Mitsubishi 3000GT

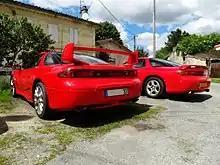
The 1999 VR-4 featured a distinct inverted airfoil spoiler

Facelift models were internally designated Z15A (2WS) and Z16A (4WS) and featured a revised front bumper to accommodate projector beam headlights and small, round projector fog lights. They were unveiled in August 1993 in Japan and gradually made their way to other markets as the earlier cars sold out. Some markets, such as the UK, did not get these models until as late as 1996. The caps on the hood were replaced with integrated sheet metal blisters, and revised side air vents and rear bumpers were added. The interior was redesigned with dual air bags, a new audio system, and revised air conditioning refrigerant. The engines in the twin-turbo models received an increase to and an increase in torque from when MIVEC variable valve technology was introduced in 1995, and as a result Japanese models received an increase in torque, but the power rating remained unchanged at .